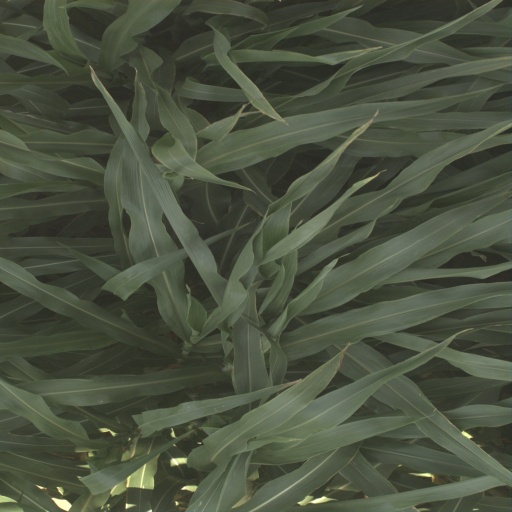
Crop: sorghum